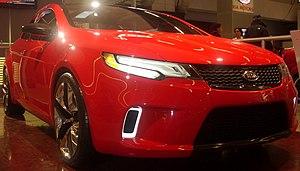
La Kia Forte, nommée aussi Kia Cerato, Kia Cerato Forte, Kia Shuma pour la version coupée Koup, Kia Grand Sephia ou Kia Forte Furuidi, est une berline du constructeur automobile sud-coréen Kia Motors lancée le 21 août 2008 en Corée du Sud.